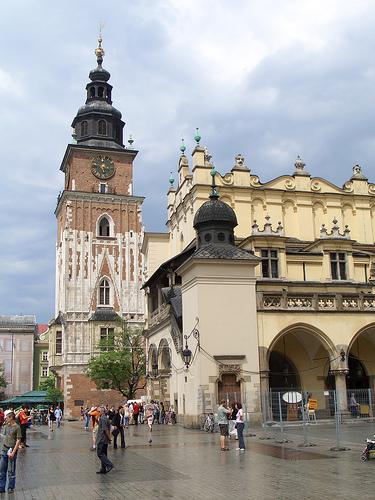
Weather: rain or strom